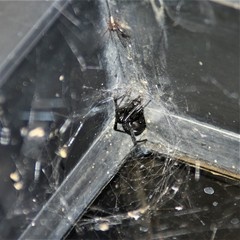
Species: Lactrodectus_hesperus